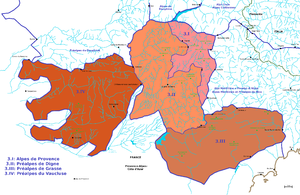
La géographie de la région Provence-Alpes-Côte d'Azur se caractérise au plan physique par sa grande diversité et par le morcellement de son territoire.
Les Alpes de Provence constituent un sous-ensemble du sud des Alpes françaises, sous-section SOIUSA 1 de la section 3 Alpes et Préalpes de Provence. Cette section englobe une partie des massifs montagneux des Alpes-de-Haute-Provence, flanquée des Préalpes au sud-ouest et séparées du massif du Parpaillon et du massif du Pelat par les hautes vallées de l'Ubaye et du Verdon.
La Subdivision orographique internationale unifiée du système alpin ou SOIUSA est une des classifications systématiques des massifs alpins.